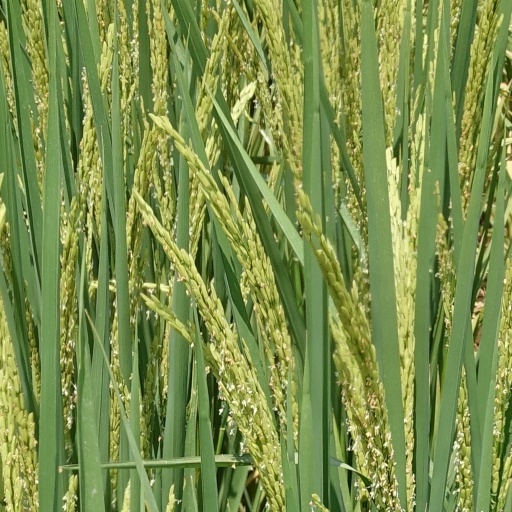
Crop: rice